The Battle of the Somme (film)

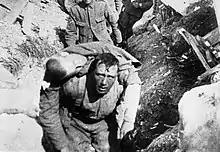

The popularity of the film was unprecedented and cinemas played the film for longer runs than usual, often to packed houses, while some arranged additional screenings to meet demand. The film is thought to have achieved attendance figures of twenty million in its first six weeks of release. The film also attracted more middle-class audiences, some of whom had never been to a cinema before. William Jury, as the film's booking director, initially charged exhibitors £40, with the fee decreasing by £5 a week; after two months, a reduced fee of £6 for three nights put the film within the price range of village halls wishing to show the film. By October 1916, the film had been booked by more than two thousand cinemas in Britain, earning over £30,000.